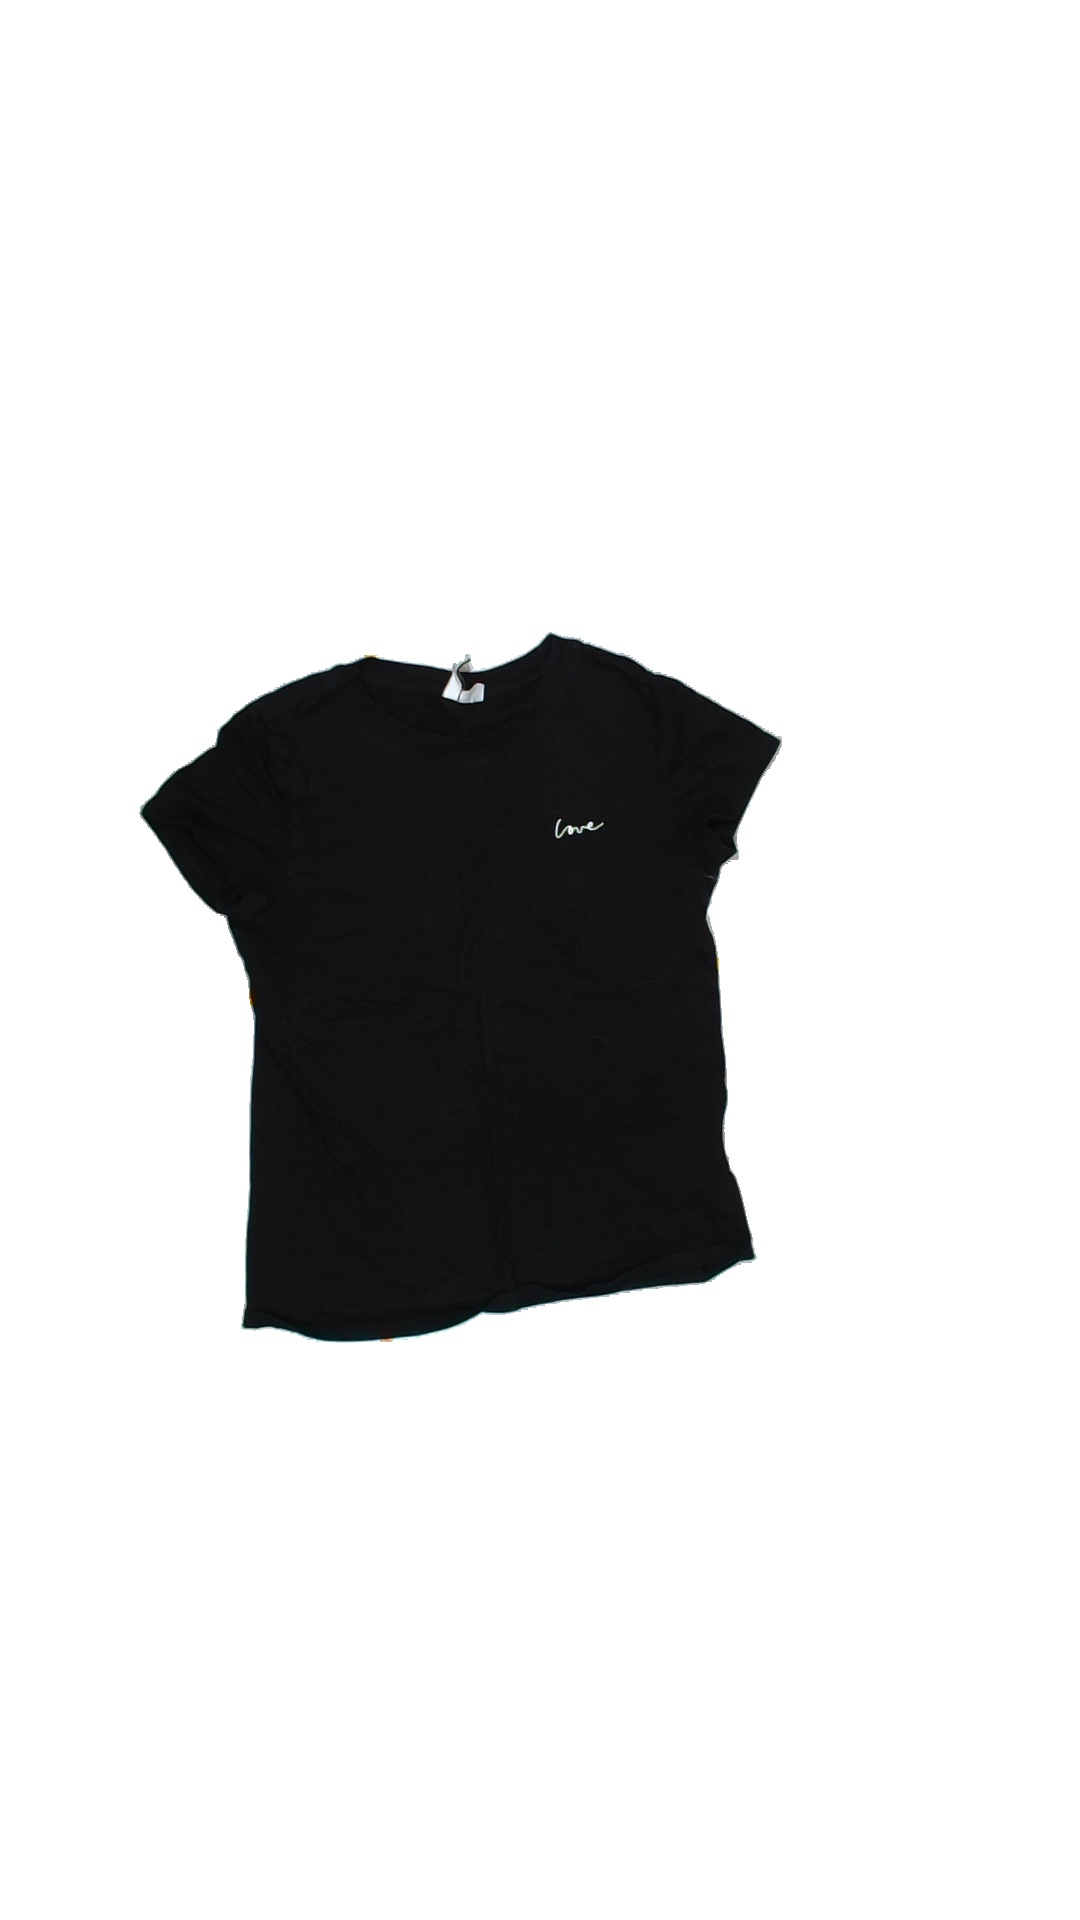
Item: T-shirt (Ladies)
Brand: H&m
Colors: Black
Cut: C-collar
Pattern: Logo print
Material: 63% cotton 37% viscose
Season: All
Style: No trend
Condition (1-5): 3
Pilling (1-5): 5
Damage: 0
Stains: Yes
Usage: Export
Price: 50-100